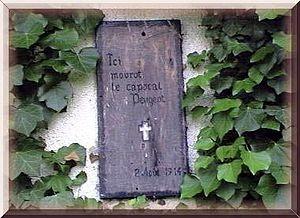
Jules-André Peugeot Plaque commémorative
Joncherey est une commune française située dans le département du Territoire de Belfort, en région Bourgogne-Franche-Comté.
Jules André Peugeot, né le 11 juin 1893 à Étupes dans le Doubs et mort le 2 août 1914 à Joncherey dans le Territoire de Belfort, est un caporal de l’armée française. Il est le premier mort militaire français de la Première Guerre mondiale.